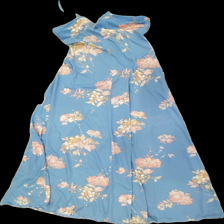
View: front
Type: Dress
Category: Ladies
Brand: H&M
Colors: Blue, Beige, Pink
Material: 1000% poly
Pattern: Floral print
Cut: Regular
Size: 36
Stains: Minor
Price range: 50-100
Recommended usage: Reuse
Comment: vintage